Tennessee College of Applied Technology, Morristown

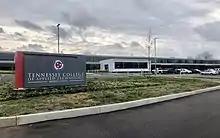
TCAT Morristown's Advanced Manufacturing Building

Tennessee College of Applied Technology Morristown or TCAT Morristown, is a public technical college in the Tennessee Board of Regents' Tennessee Colleges of Applied Technology (TCAT) system located in Morristown, Tennessee, United States.